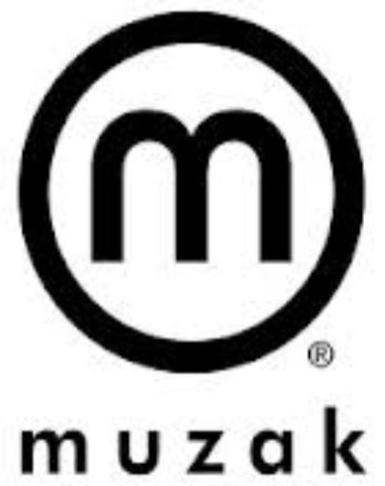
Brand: muzak-1
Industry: Clothes